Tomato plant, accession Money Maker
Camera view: bottom (45 deg); turntable rotation: 270 degrees
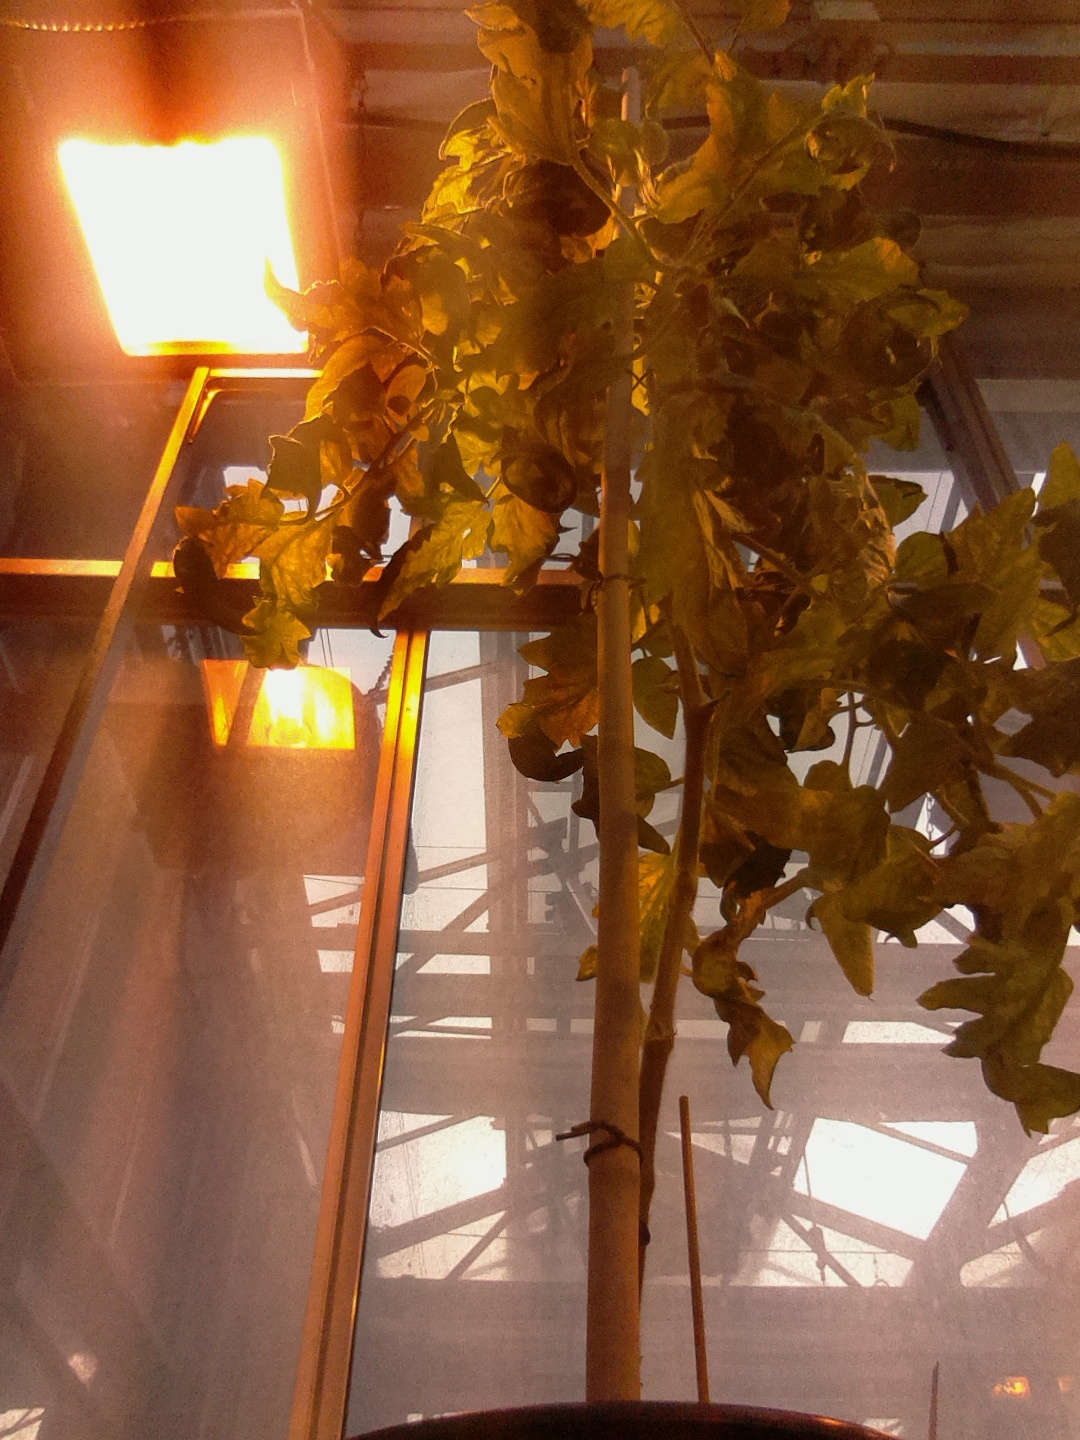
BBCH growth stage 78: 80% -90% of final fruit size